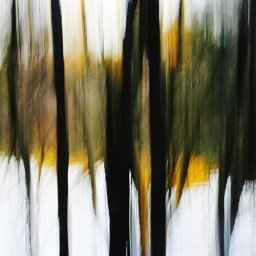
a variation on billabong expression, showing sky above the tree lined bank over the other side of the water.